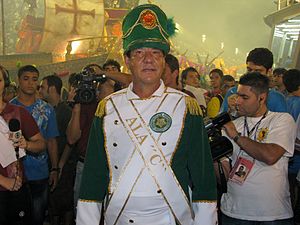
Joel Santana
Joel Santana er en tidligere brasiliansk fodboldspiller og træner.